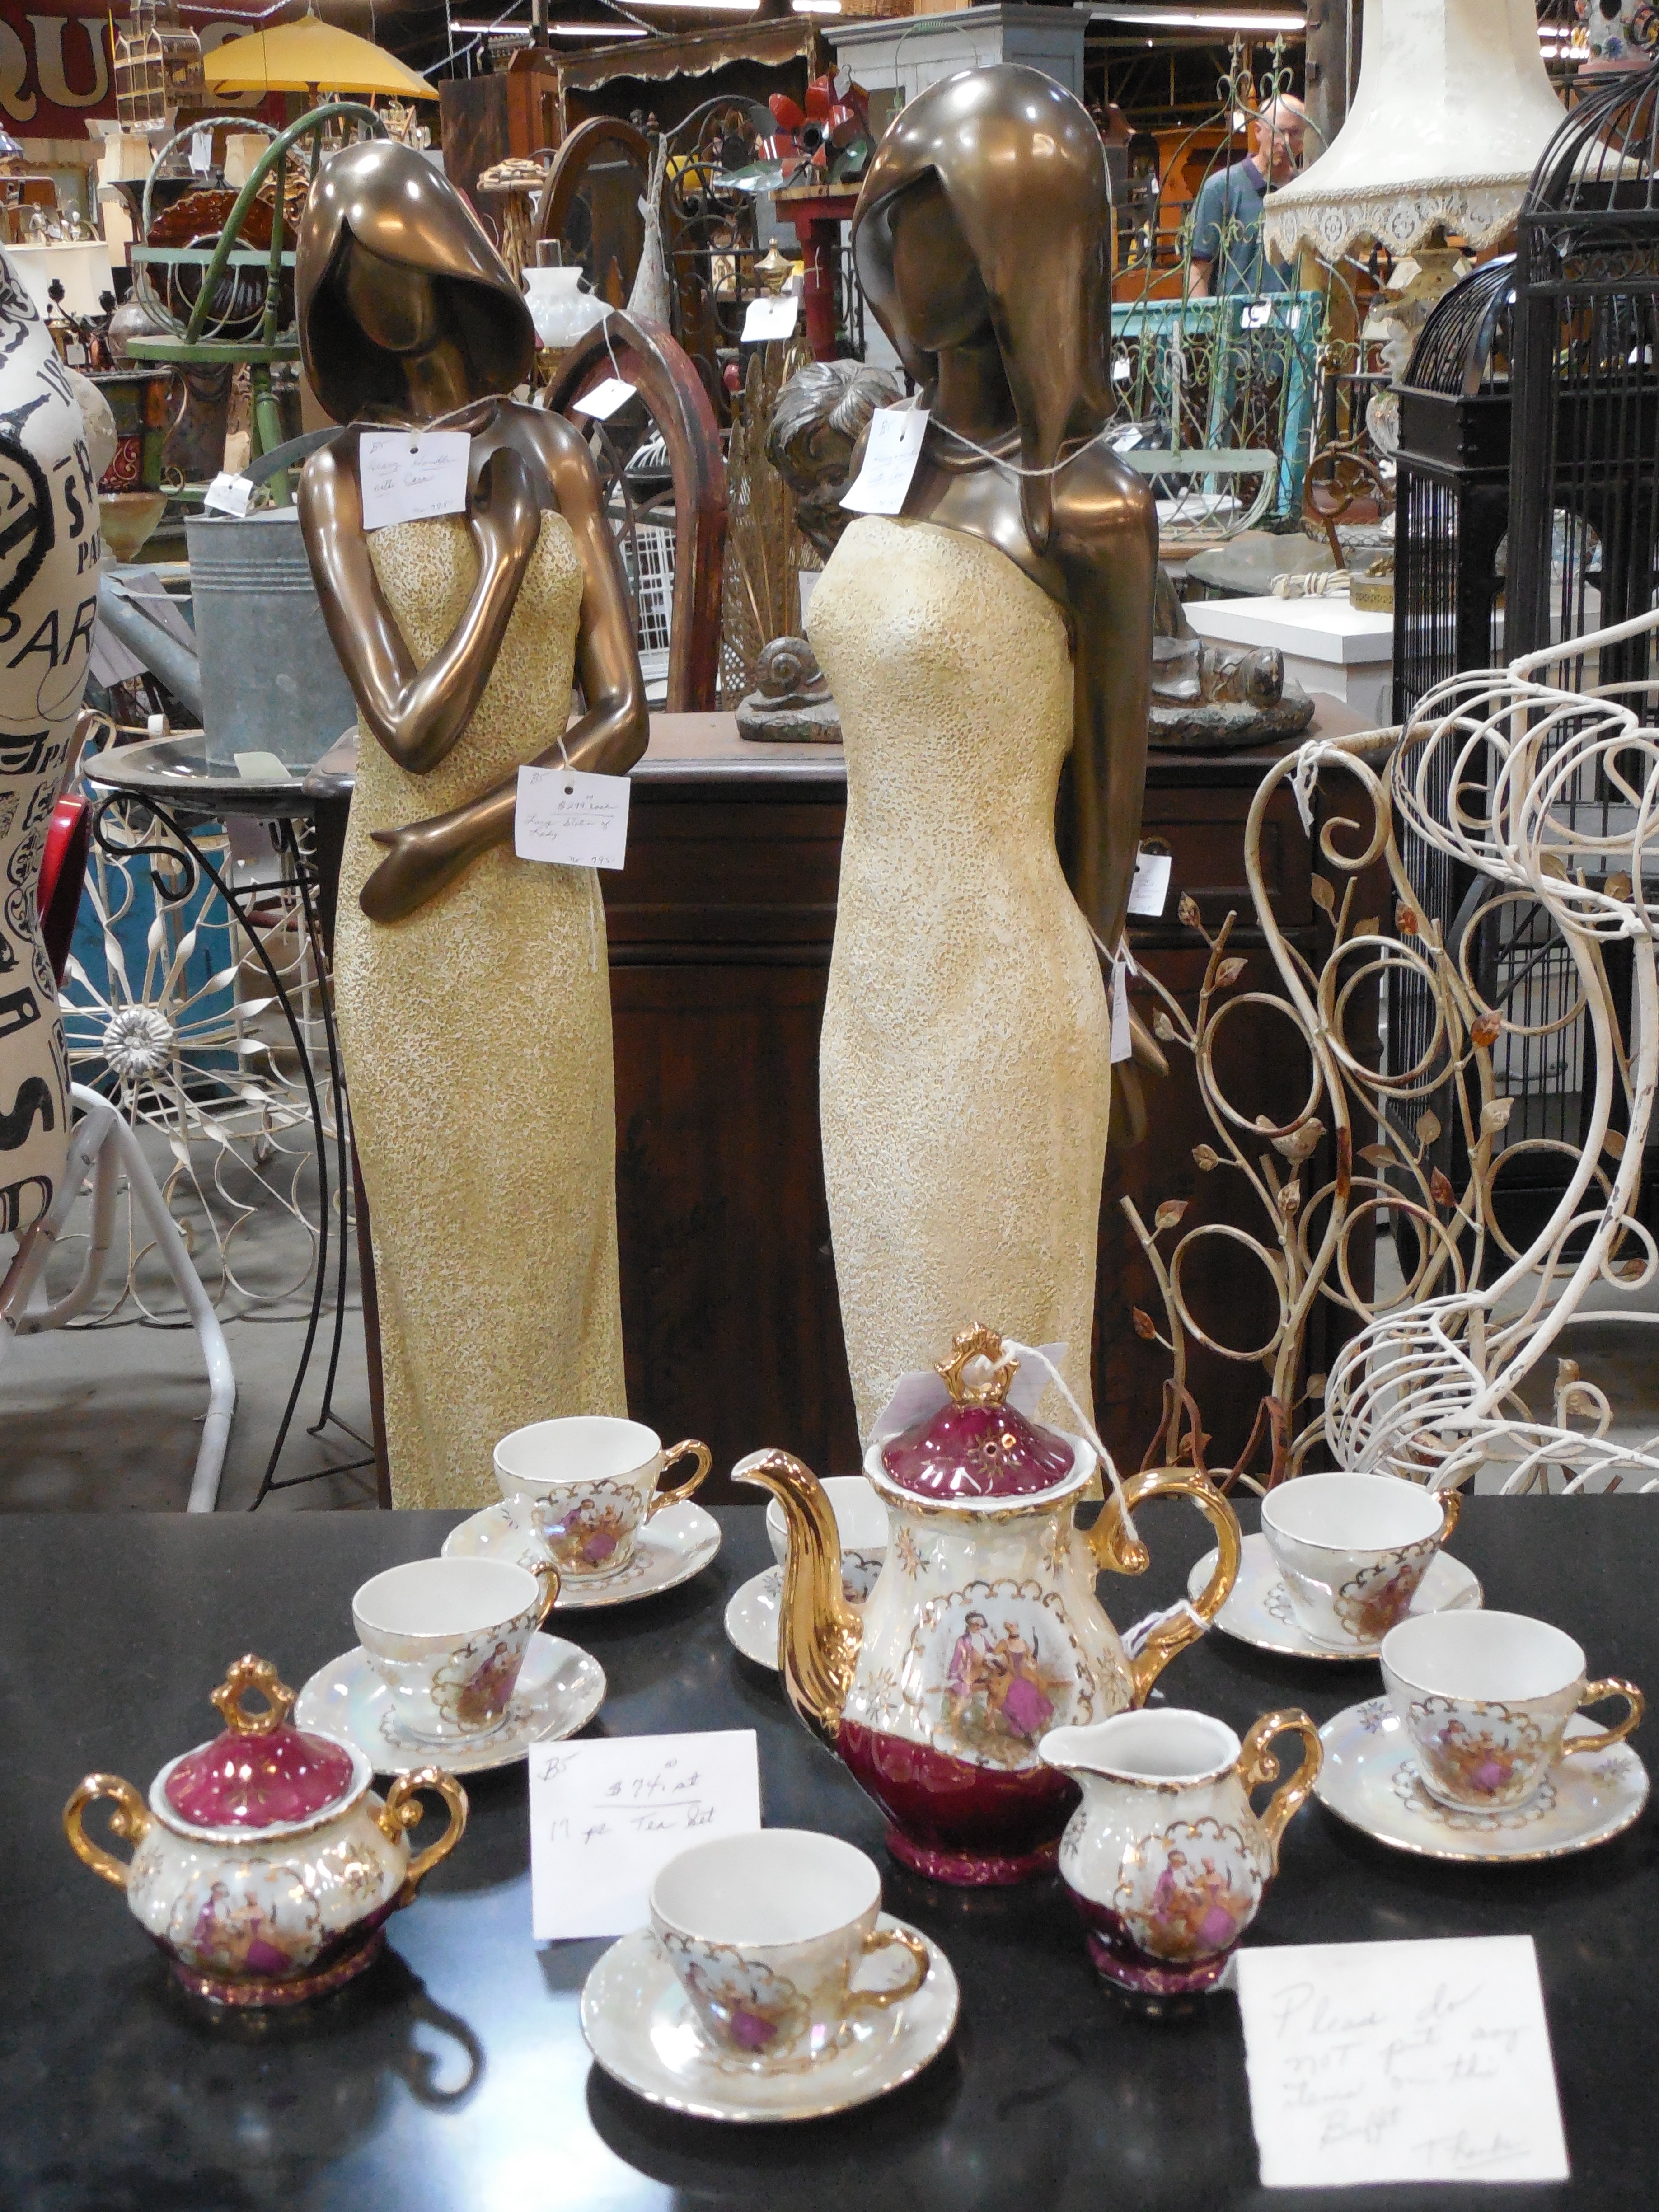
silhouette, woman, white, statue, model, young, dish, meal, golden, human, market, black, boutique, posing, sculpture, art, adults, figure, dishes, pose, body, gorgeous, sensuality, statuary